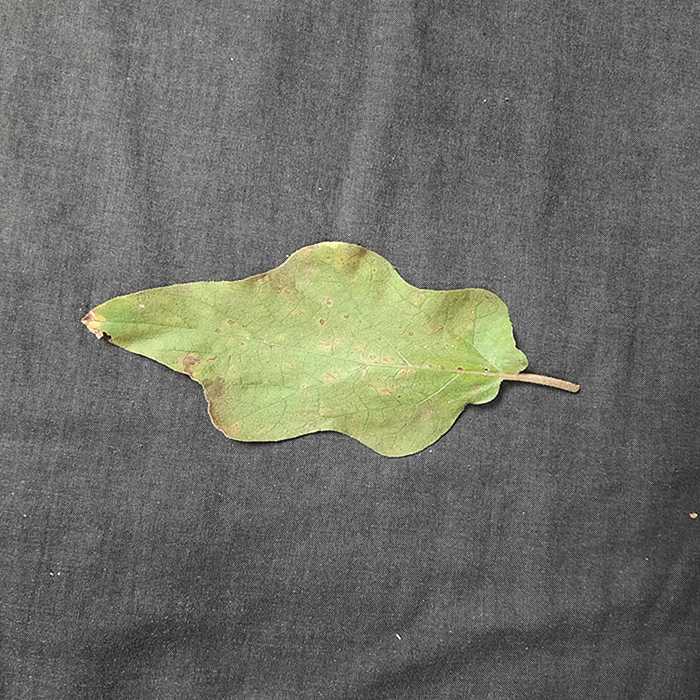
Plant: Eggplant
Label: Eggplant Cercopora leaf spot